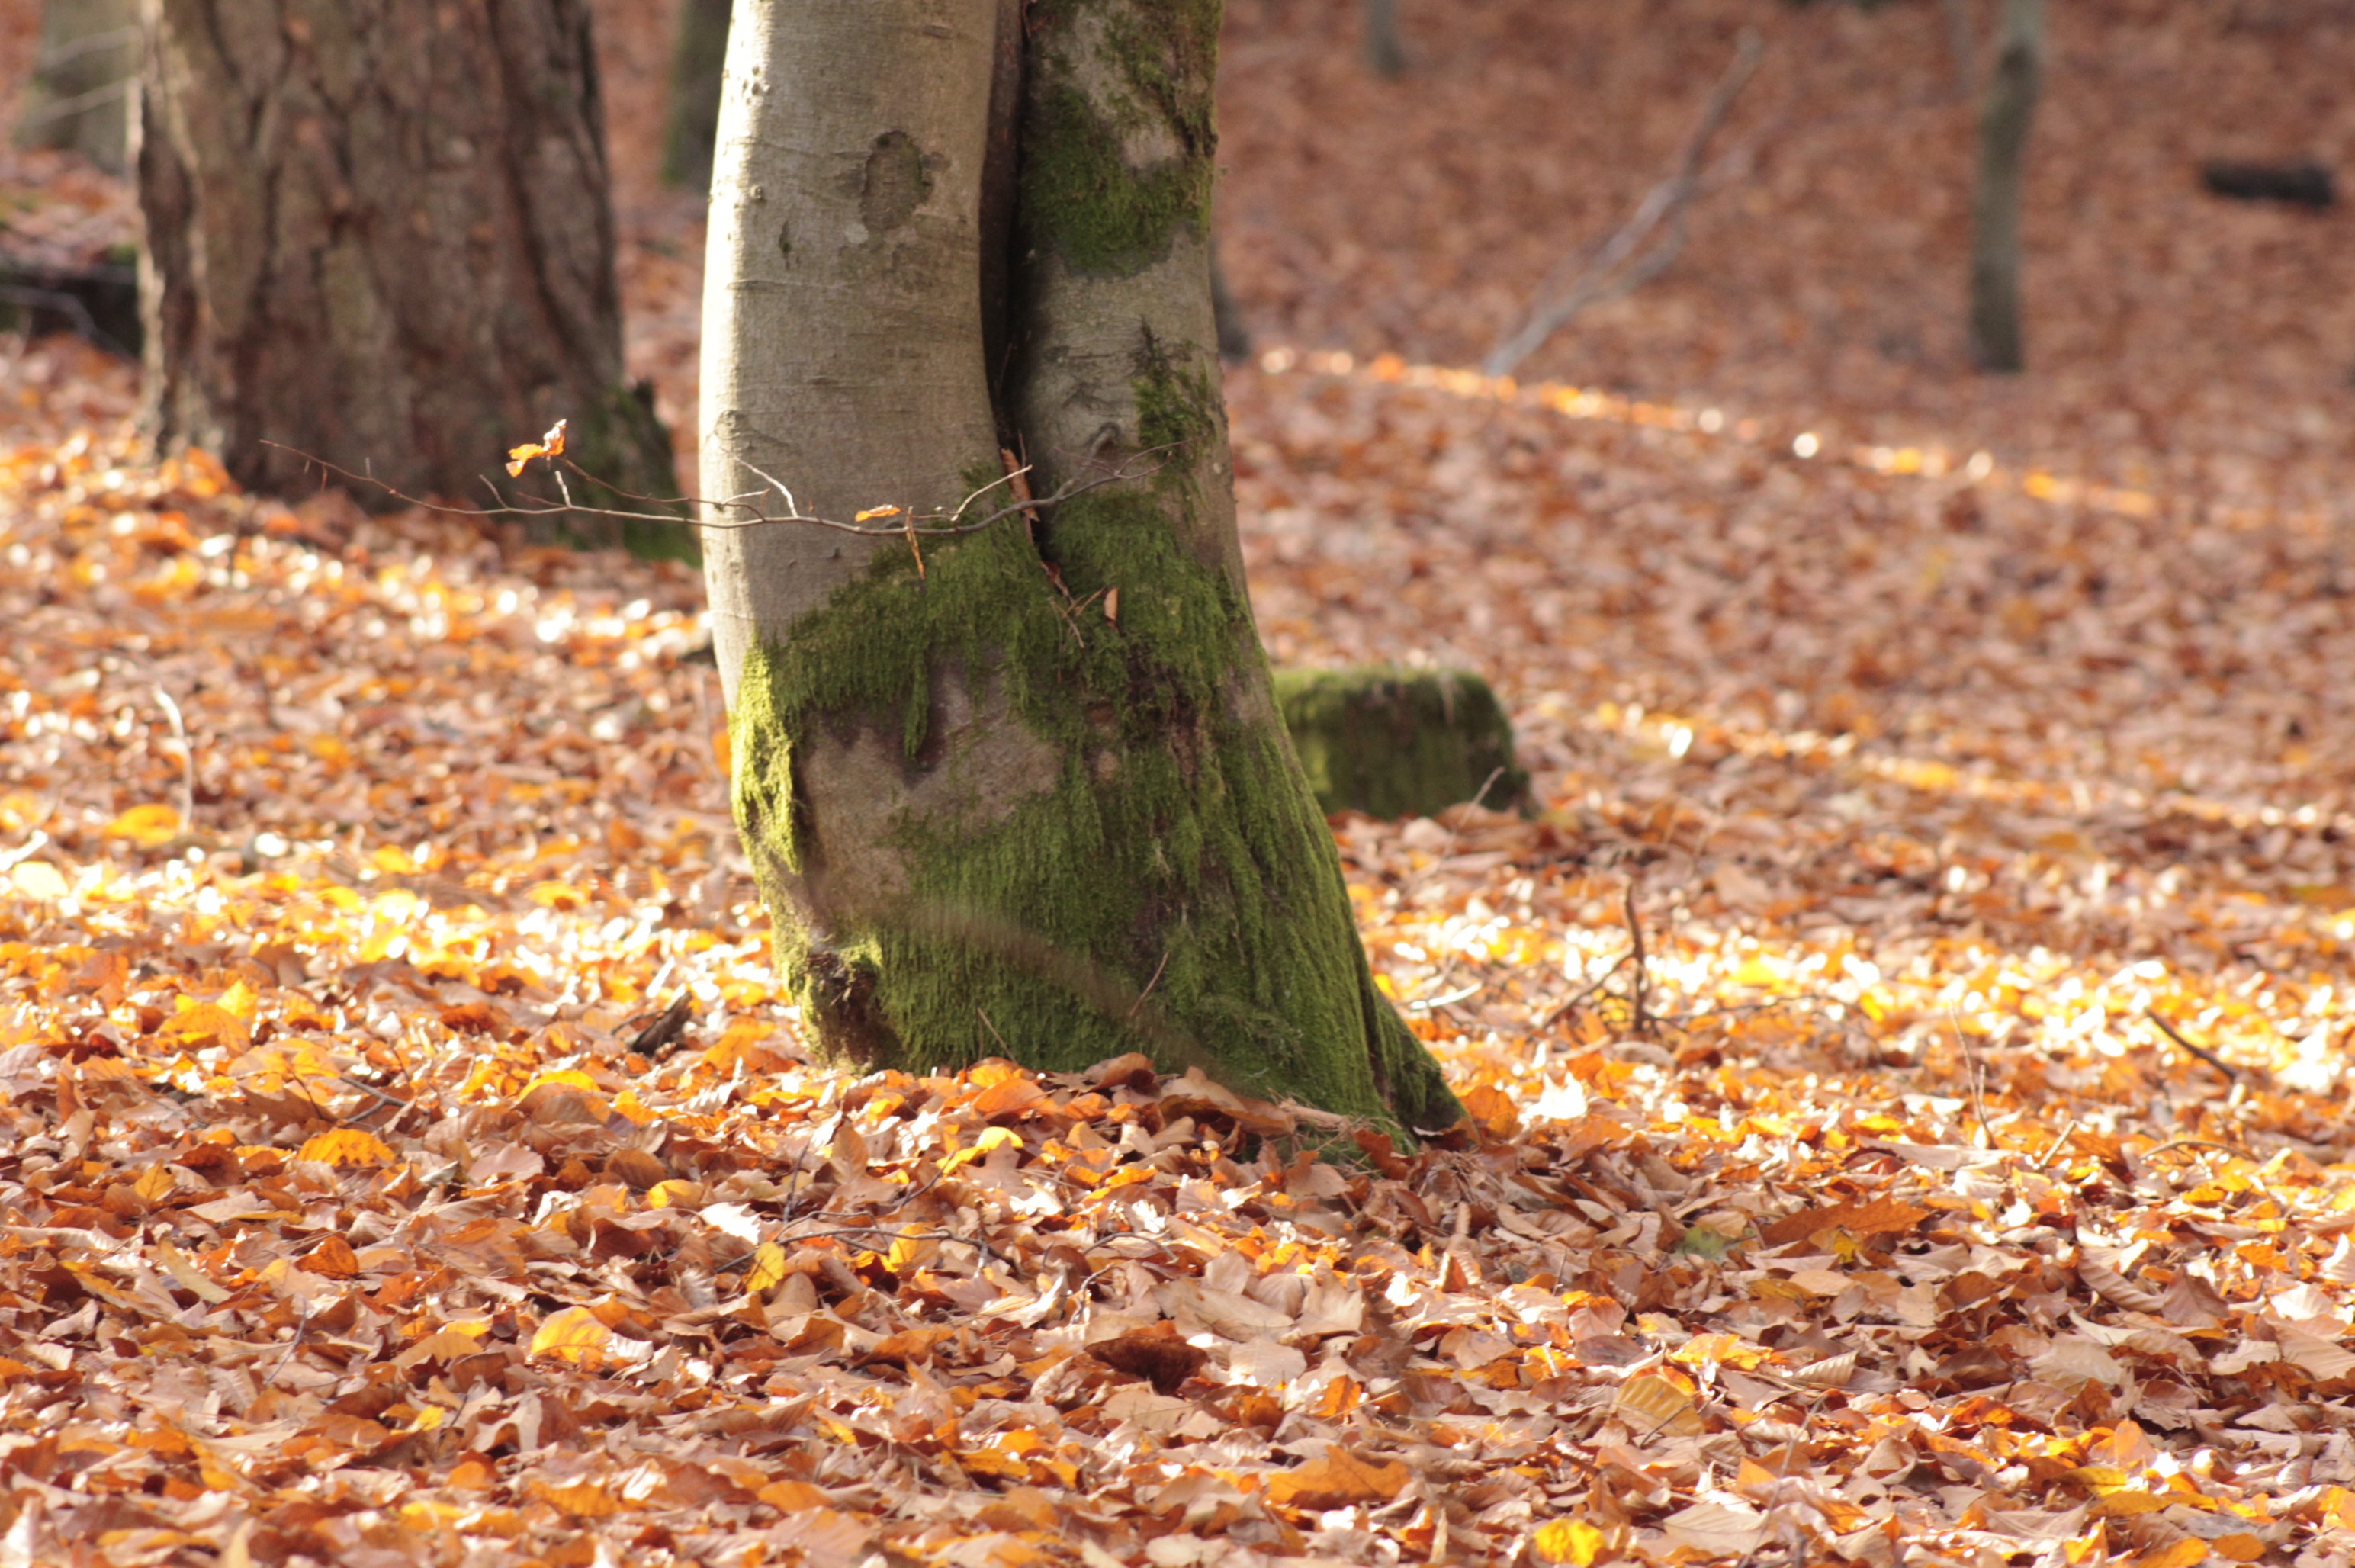
tree, nature, forest, grass, branch, plant, wood, sunlight, leaf, trunk, autumn, soil, season, forest floor, leaves, deciduous, woodland, autumn forest, autumn colours, woody plant